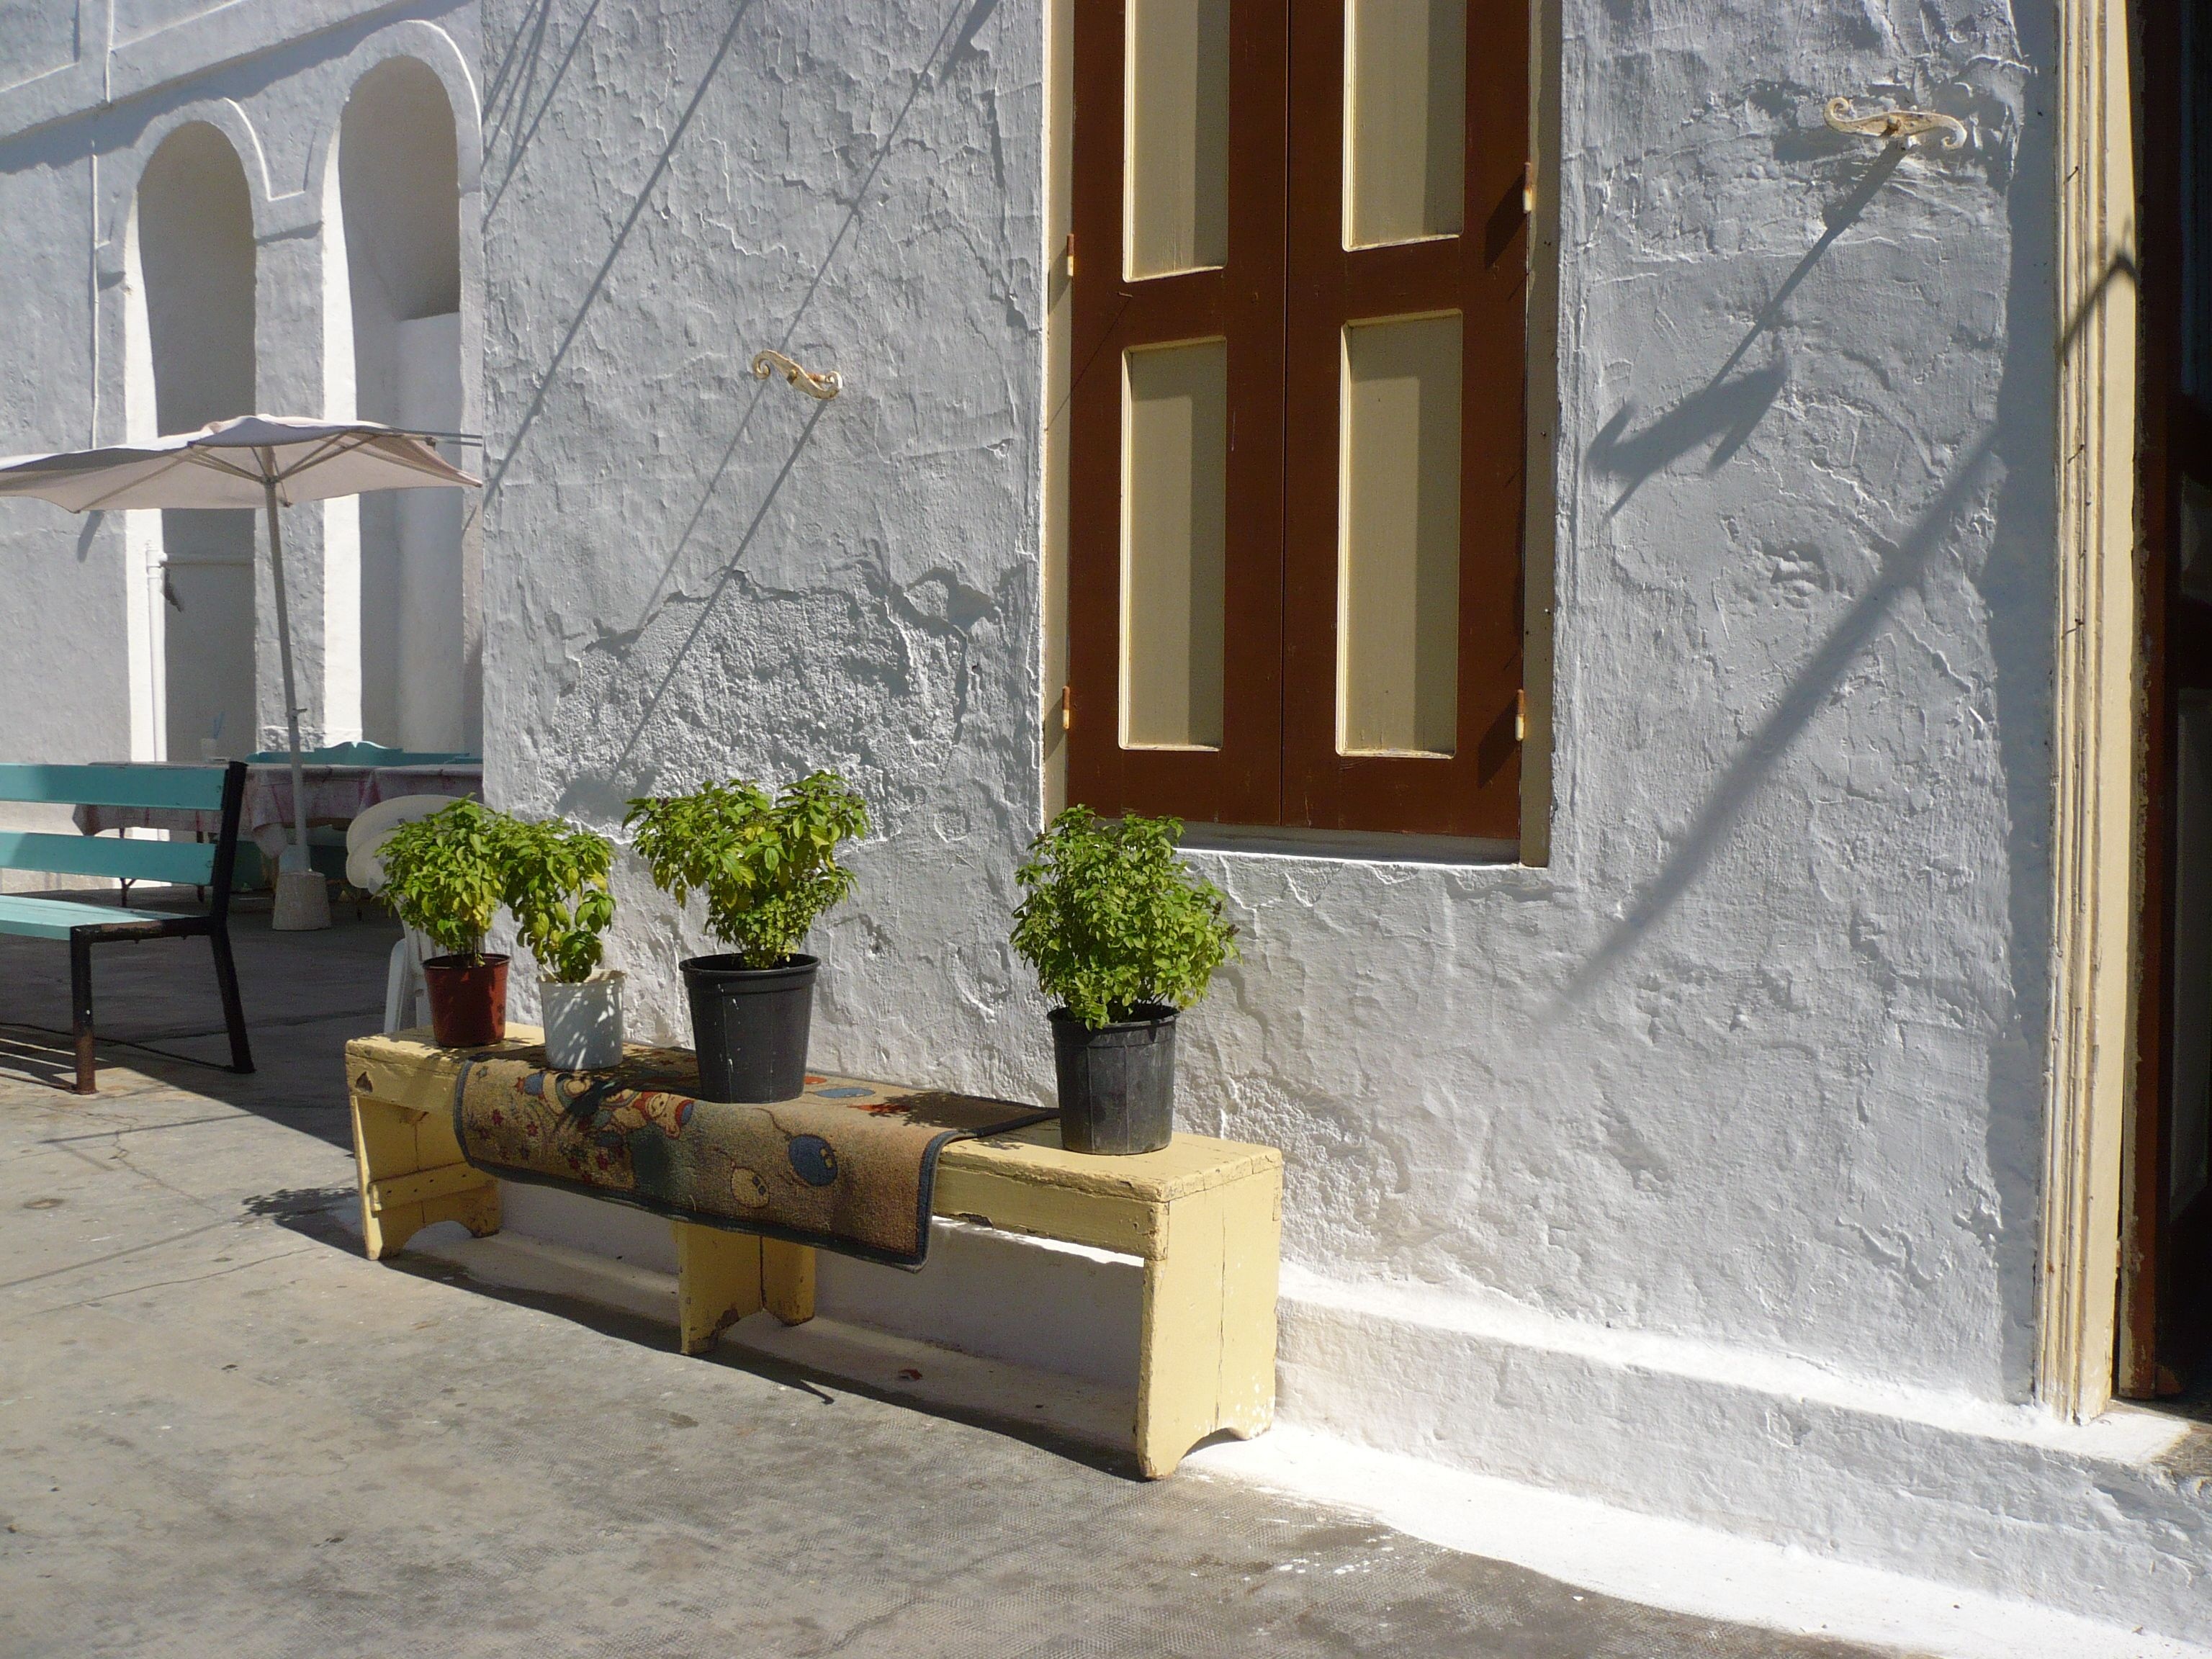
property, wall, house, home, facade, estate, window, wood, courtyard, door, interior design, cottage